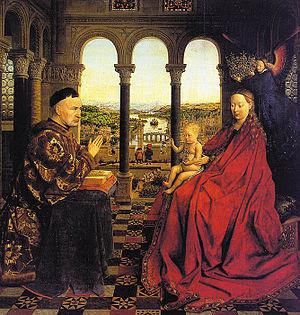
Liège, aussi surnommée « La Cité ardente », est une ville francophone de l'est de la Belgique. Elle est le chef-lieu de la province de Liège et la capitale économique de la Wallonie. De 972 à 1795, elle fut la capitale de la Principauté de Liège. Du VIIIᵉ au XVIᵉ siècle, elle fut le siège du vaste évêché de Liège, héritier de la Civitas Tungrorum.
Un peintre de cour est un artiste qui peint pour les membres des familles royales ou des familles de la noblesse, parfois avec un salaire fixe et à une condition d'exclusivité où l'artiste ne doit pas entreprendre d'autres activités. Surtout à la fin du Moyen Âge, ils sont souvent titulaires de la charge de gentilhomme de la Chambre. Outre leur rémunération, ils reçoivent habituellement un titre officiel et souvent une pension à vie, même si les arrangements sont très variables. Pour l'artiste, une nomination à la cour a l'avantage de le libérer des restrictions des guildes de peintre locales, bien qu'au Moyen Âge et à la Renaissance, ils soient aussi souvent amenés à faire des travaux décoratifs dans les palais et à créer des œuvres temporaires pour des divertissements et des expositions de cour. Certains artistes, comme Jan van Eyck ou Diego Velázquez, sont utilisés dans d'autres capacités à la cour en tant que diplomates, fonctionnaires ou administrateurs
Le département des Peintures est l'un des huit départements qui composent le musée du Louvre. Il s'agit d'une des plus importantes et des plus célèbres collections du monde. Les collections du département des peintures sont spécialisées dans l'art européen du XIIIᵉ à la fin du XIXᵉ siècle. Cependant, à l'exception de la donation Hélène et Victor Lyon, l'essentiel des œuvres datant d'après 1848 sont exposées au musée d'Orsay. On peut noter que les peintures d'autres époques sont rattachées à d'autres départements. Par exemple, le département des Antiquités égyptiennes possède des peintures coptes.
Jan van Eyck, né vers 1390 peut-être à Maaseik et mort à Bruges le 9 juillet 1441, est un peintre né dans les territoires soumis à l'autorité du prince-évêque de Liège Jean de Bavière, qui devient son protecteur. Il est célèbre pour ses portraits d’un naturalisme minutieux. Ses tableaux les plus connus sont Les Époux Arnolfini et La Vierge du chancelier Rolin. Il termina par ailleurs le fameux retable de L'Agneau mystique, commencé par son frère Hubert van Eyck. Il est l'un des premiers artistes à signer ses œuvres.